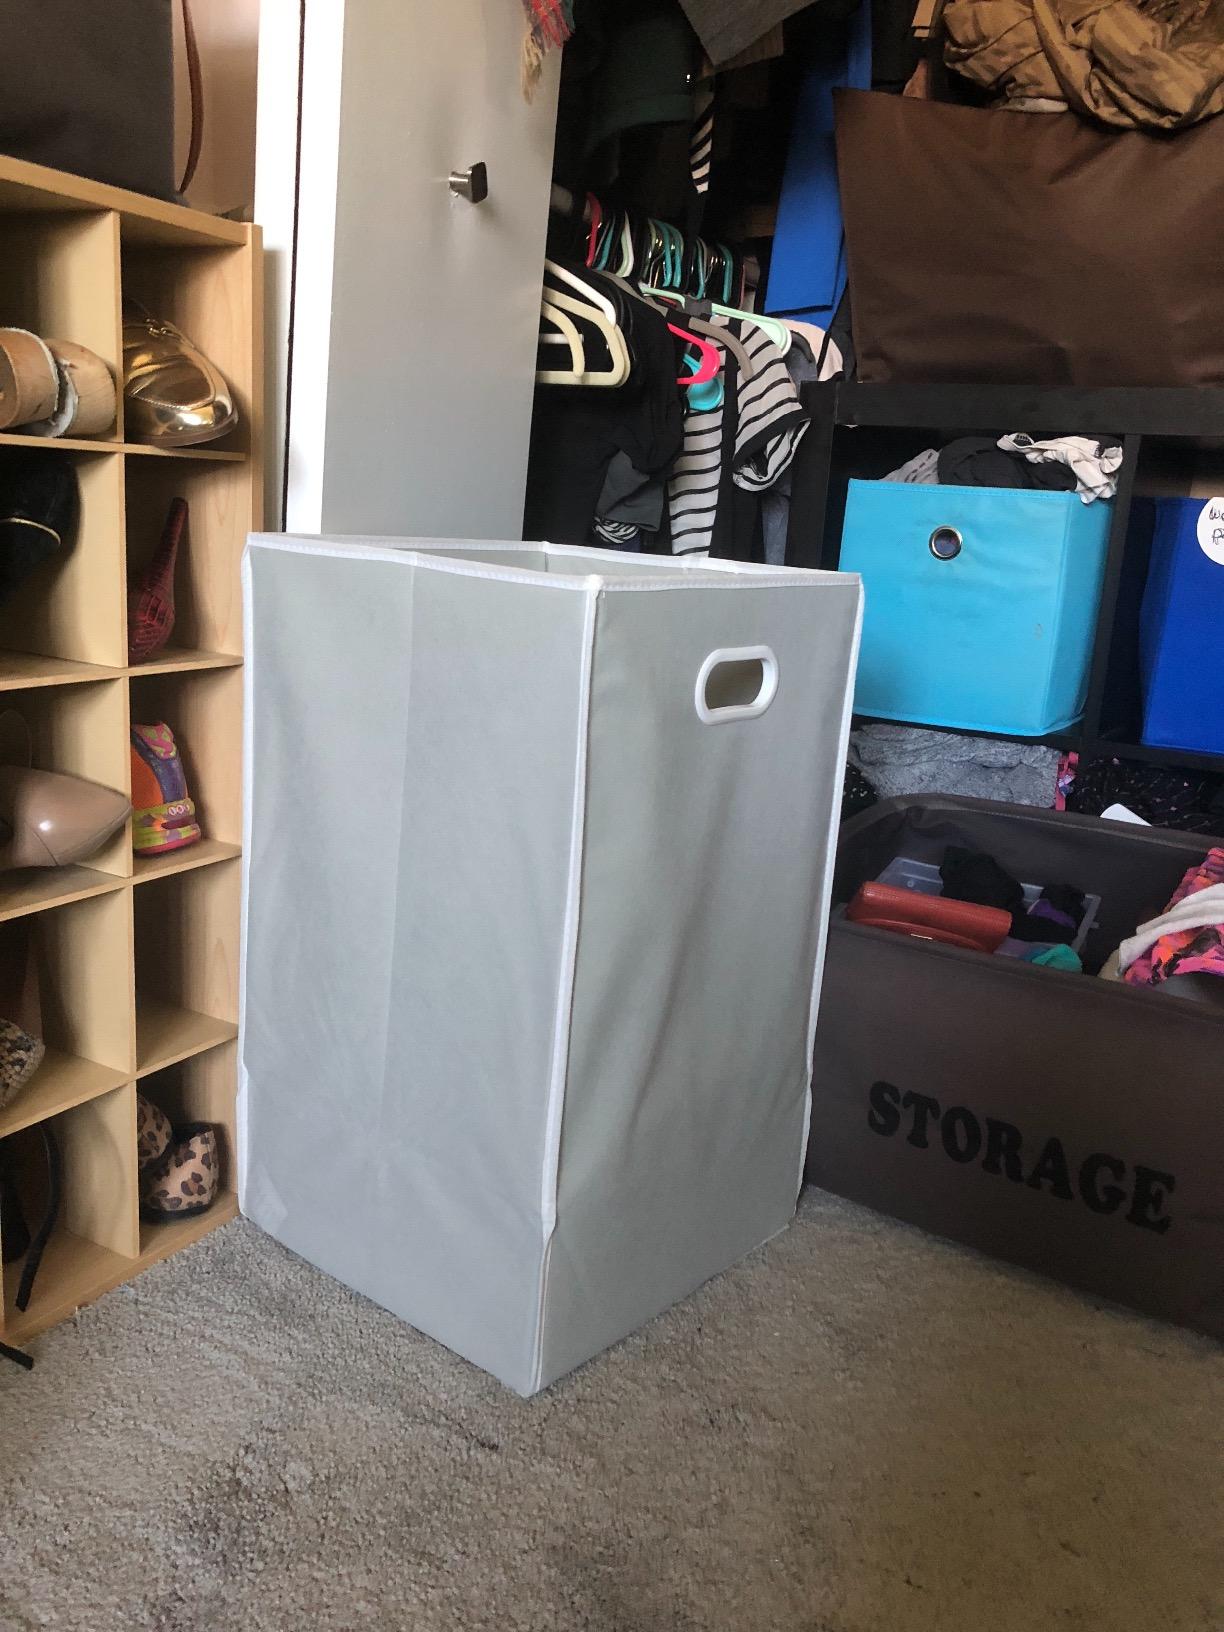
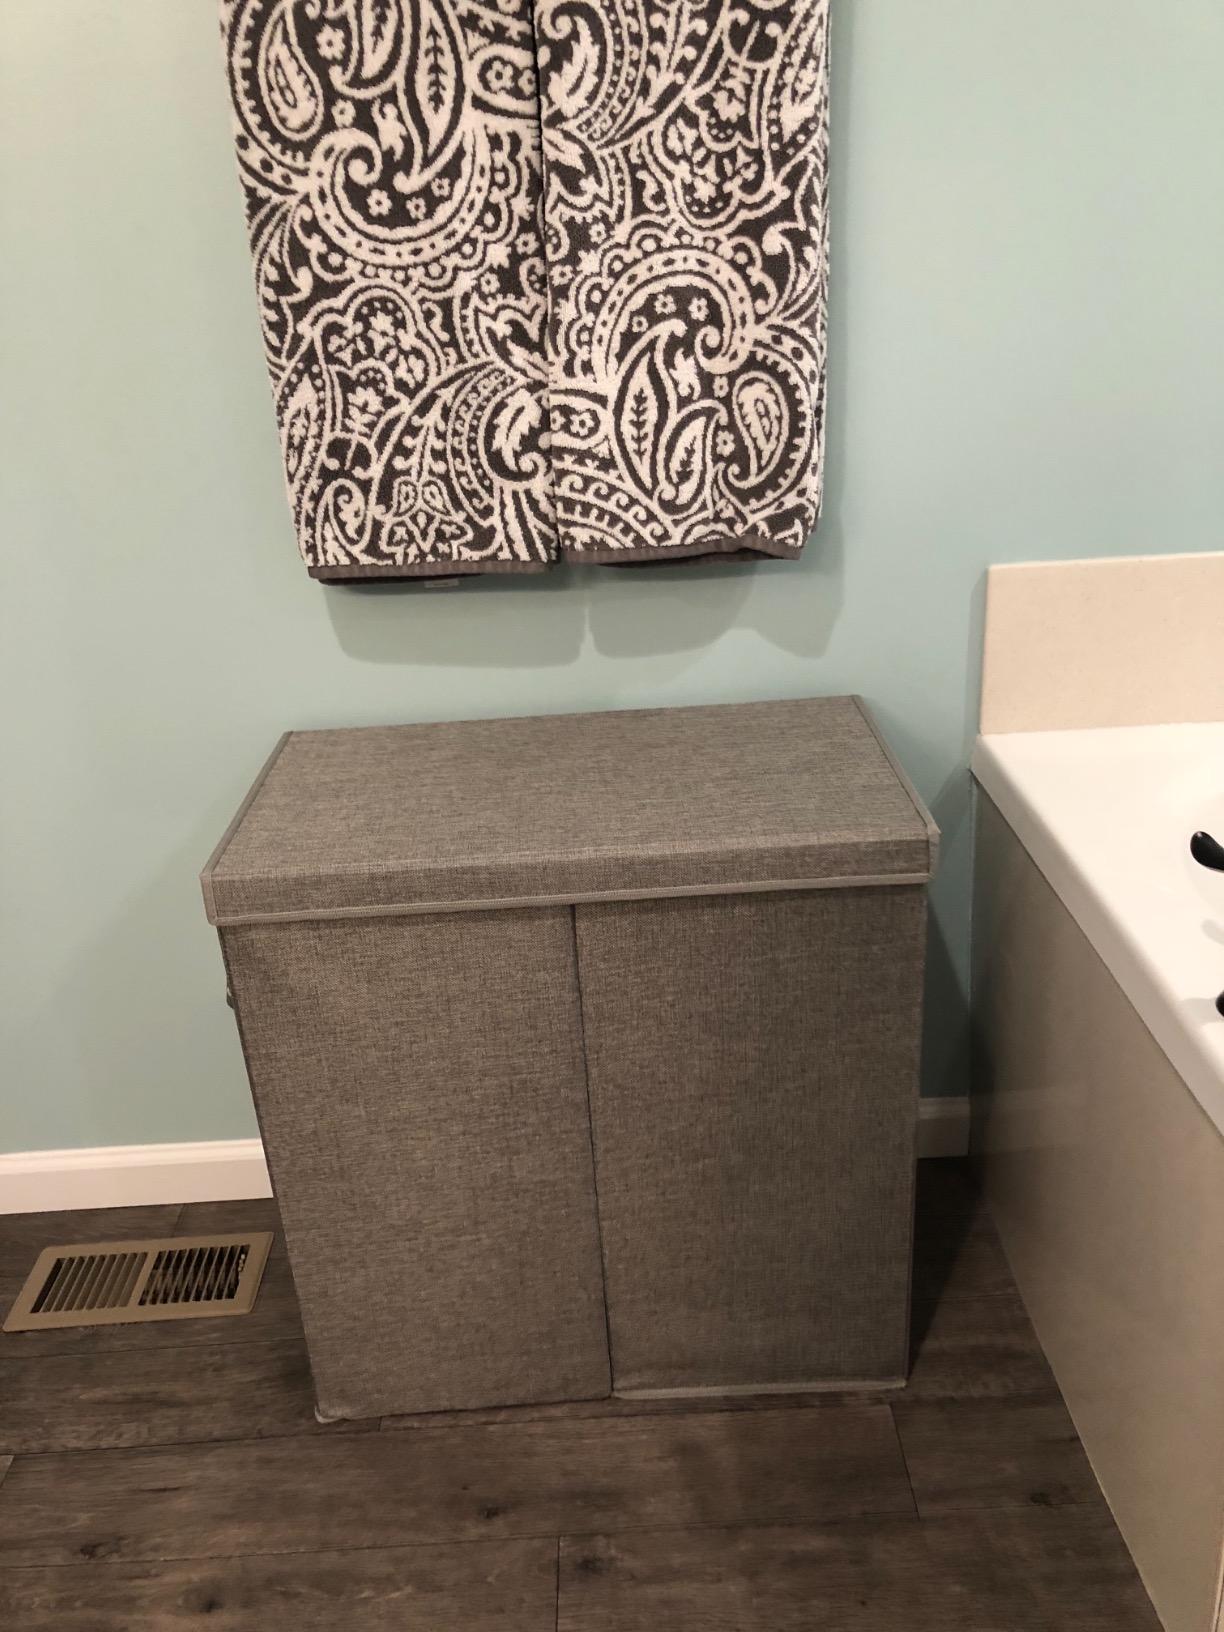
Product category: items_hamper
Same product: no